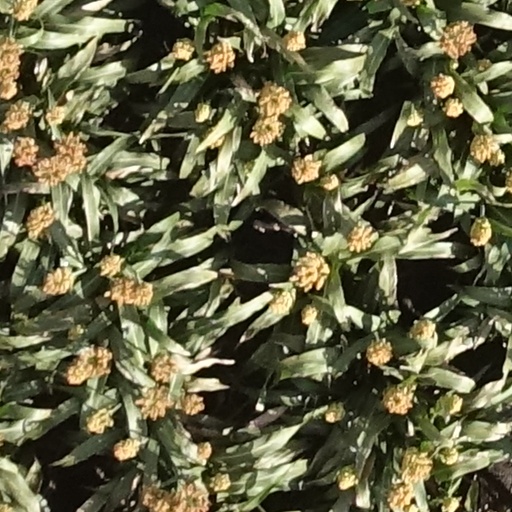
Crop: sorghum